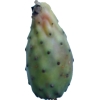
Label: cactus_fruit_green